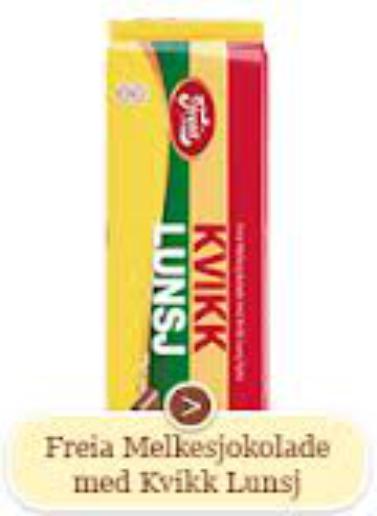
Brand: Freia
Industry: Food